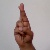
The image shows a hand gesture representing the letter 'R' in Indian Sign Language.